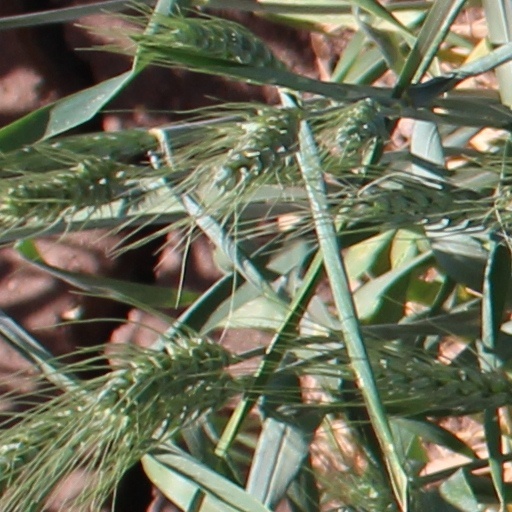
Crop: wheat